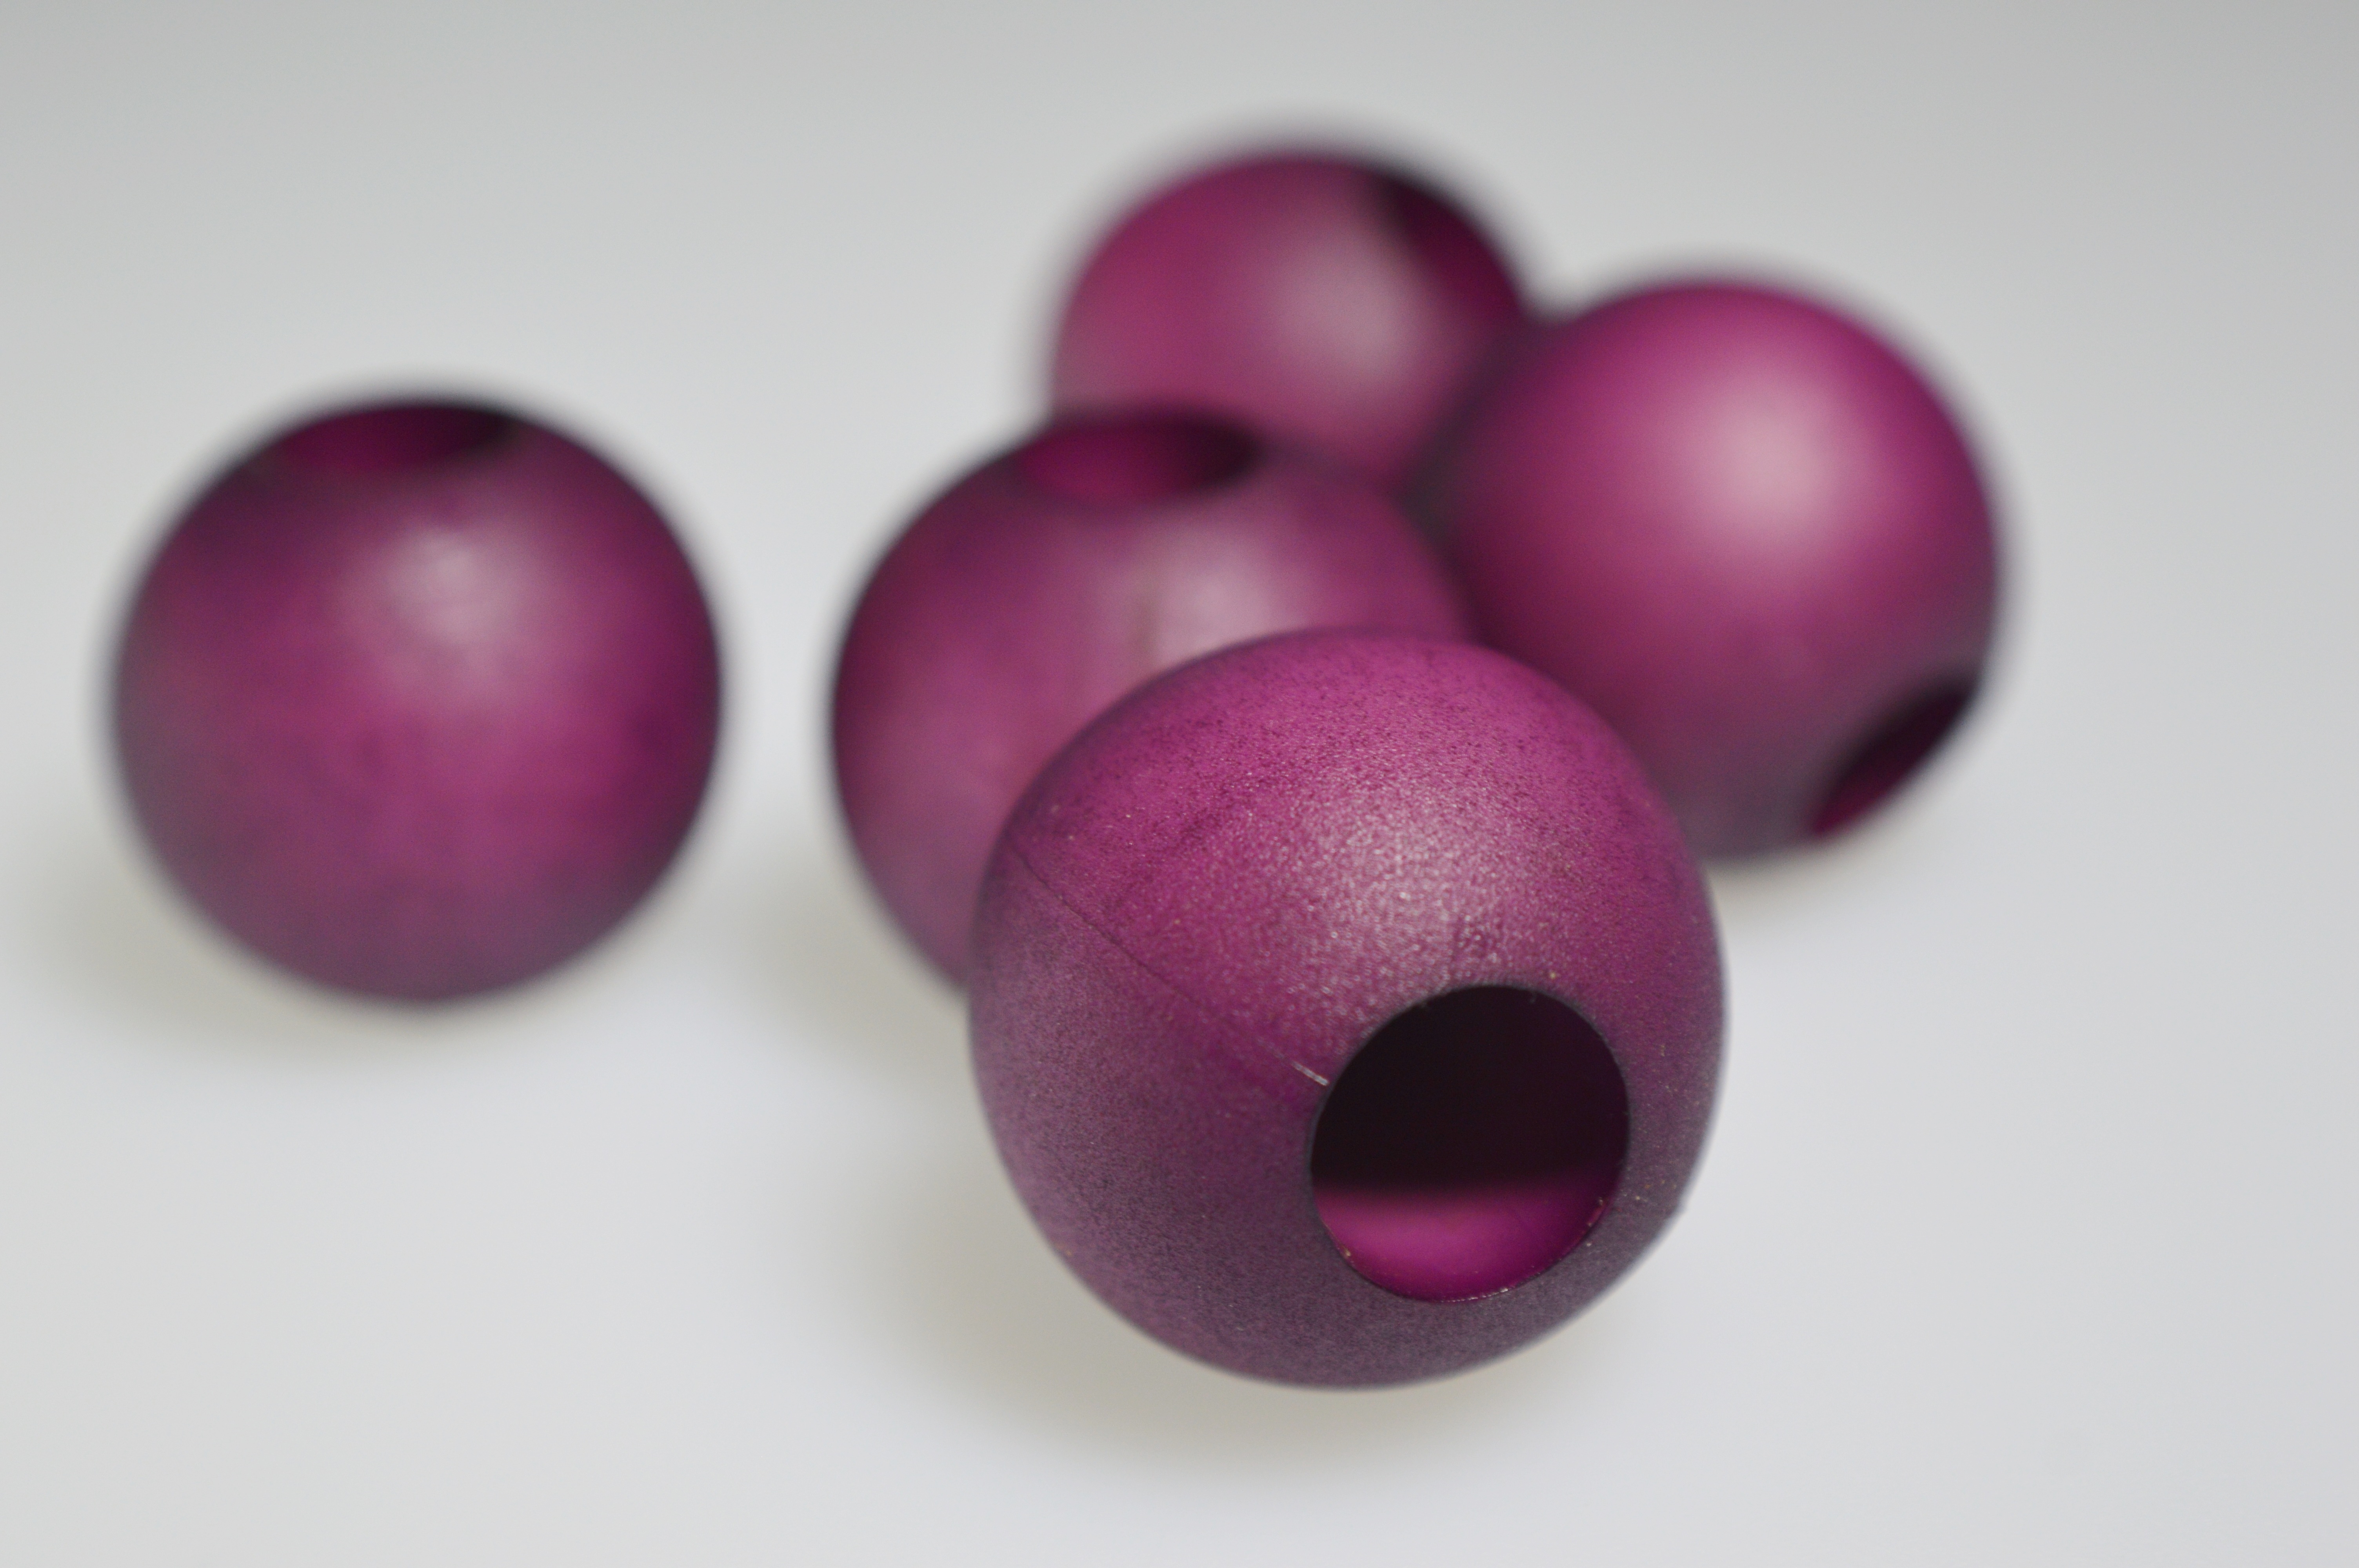
wood, purple, petal, pink, bead, circle, jewellery, art, background, violet, ball, sphere, magenta, shape, beads, gemstone, fashion accessory